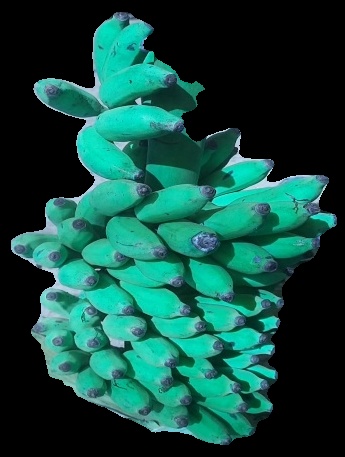
Variety: elakki-bale
Grade: grade3